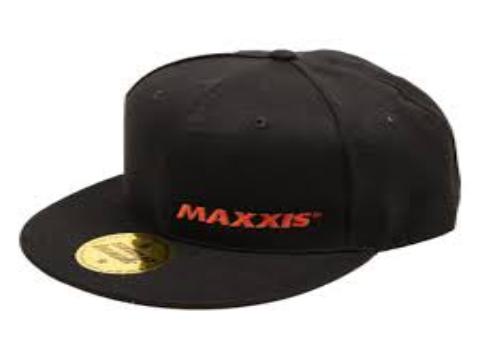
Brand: maxxis
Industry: Transportation